SABCA S.40

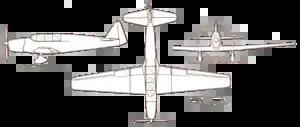
3-views of the SABCA S.40E

The S.40 was a graceful, low-wing cantilever monoplane of conventional design with fixed, tailwheel undercarriage. The pilot and instructor sat in tandem cockpits, enclosed by sliding canopies. A single engine driving a two-blade propeller was mounted in the nose. The main undercarriage units were fully independent, mounted under the wings, and enclosed in spats. A small number were built for the Belgian military before the German invasion in 1940.